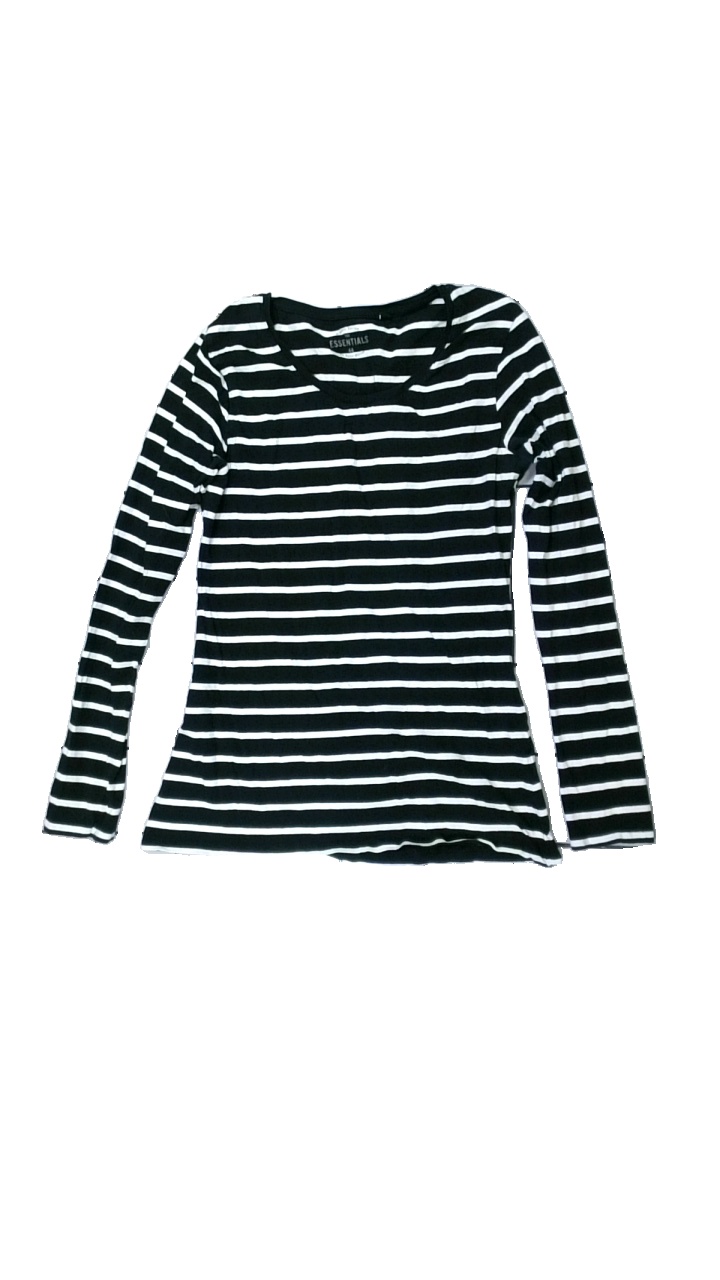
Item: Top (Ladies)
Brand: Race Marine
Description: randig långärmad tröja, luddig och lite urtvättad
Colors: Black, White
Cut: Regular
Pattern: Striped
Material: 100% cotton
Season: All
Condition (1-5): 3
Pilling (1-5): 3
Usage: Export
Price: <50